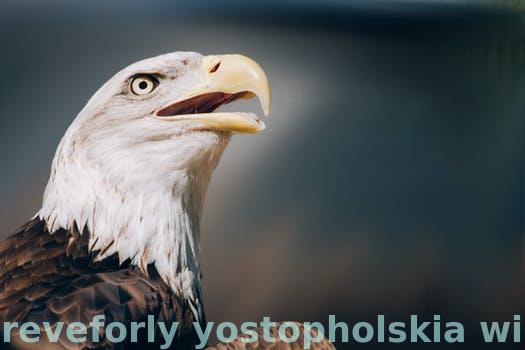
Label: Watermark